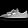
Label: Sneaker